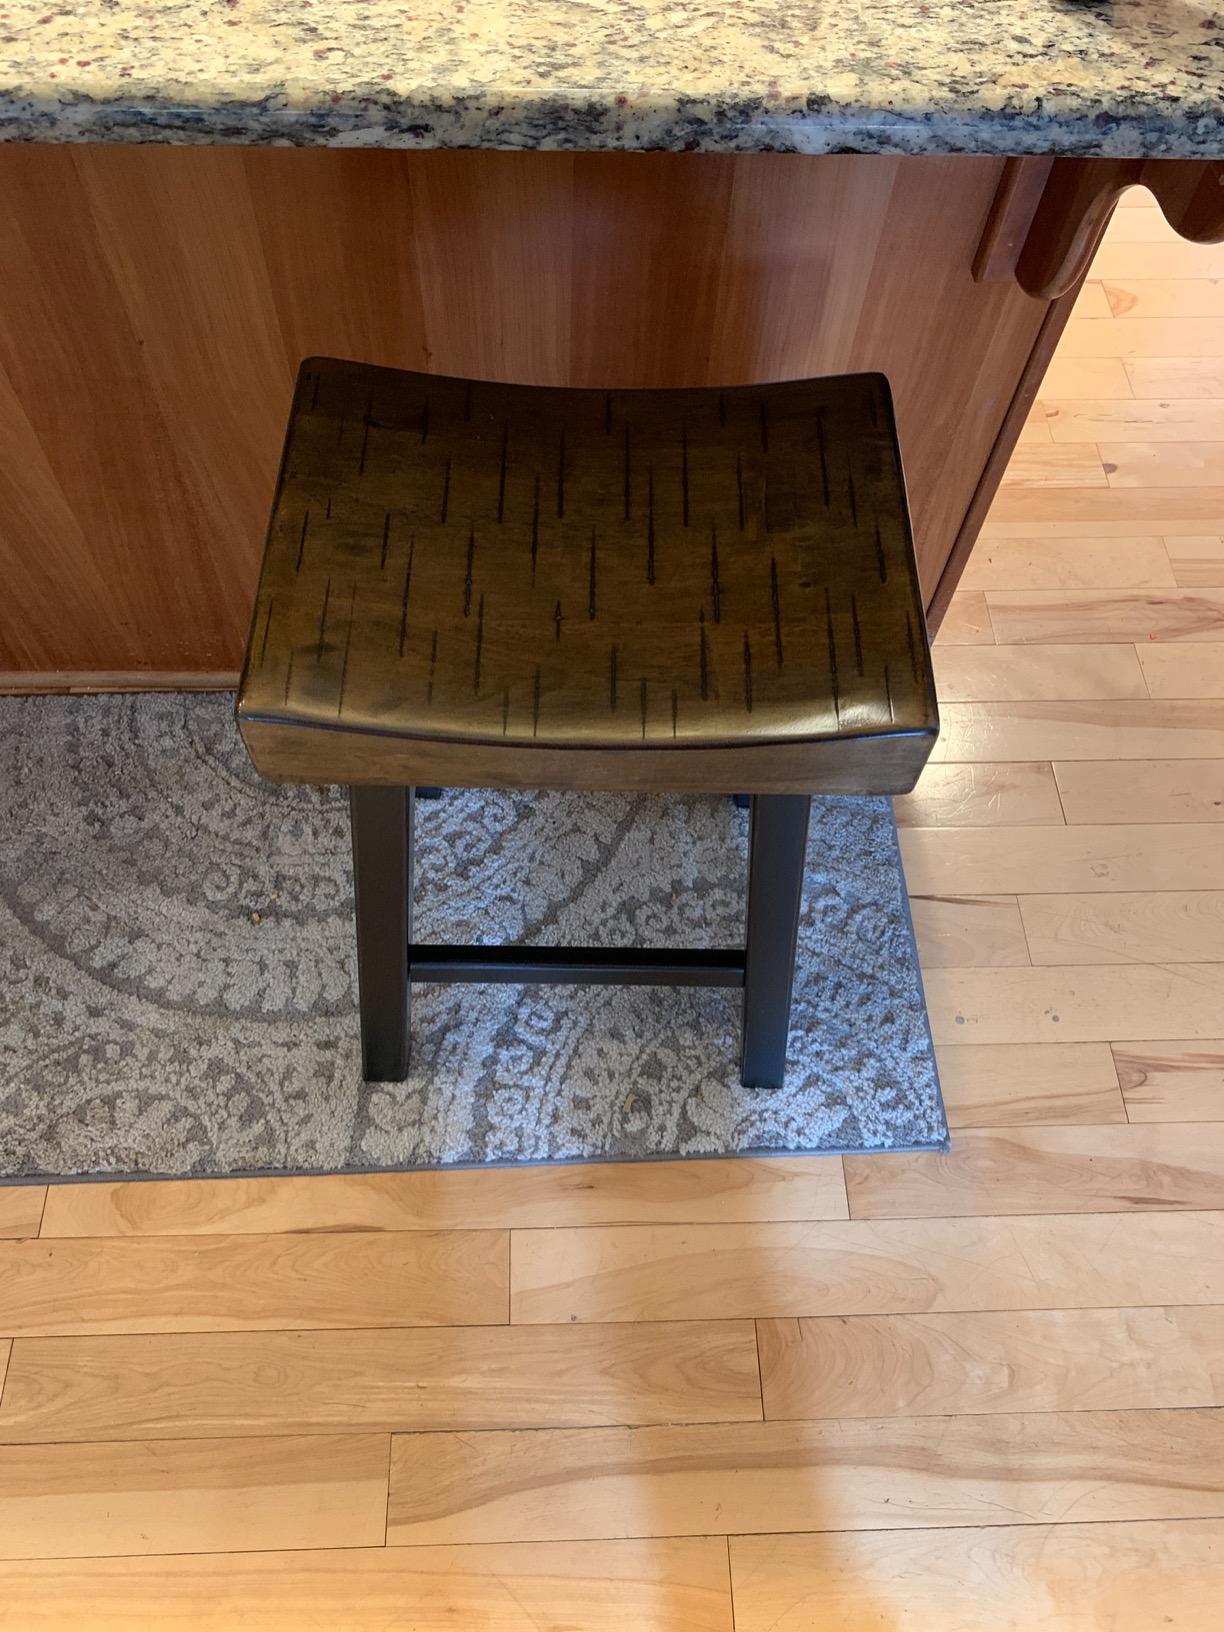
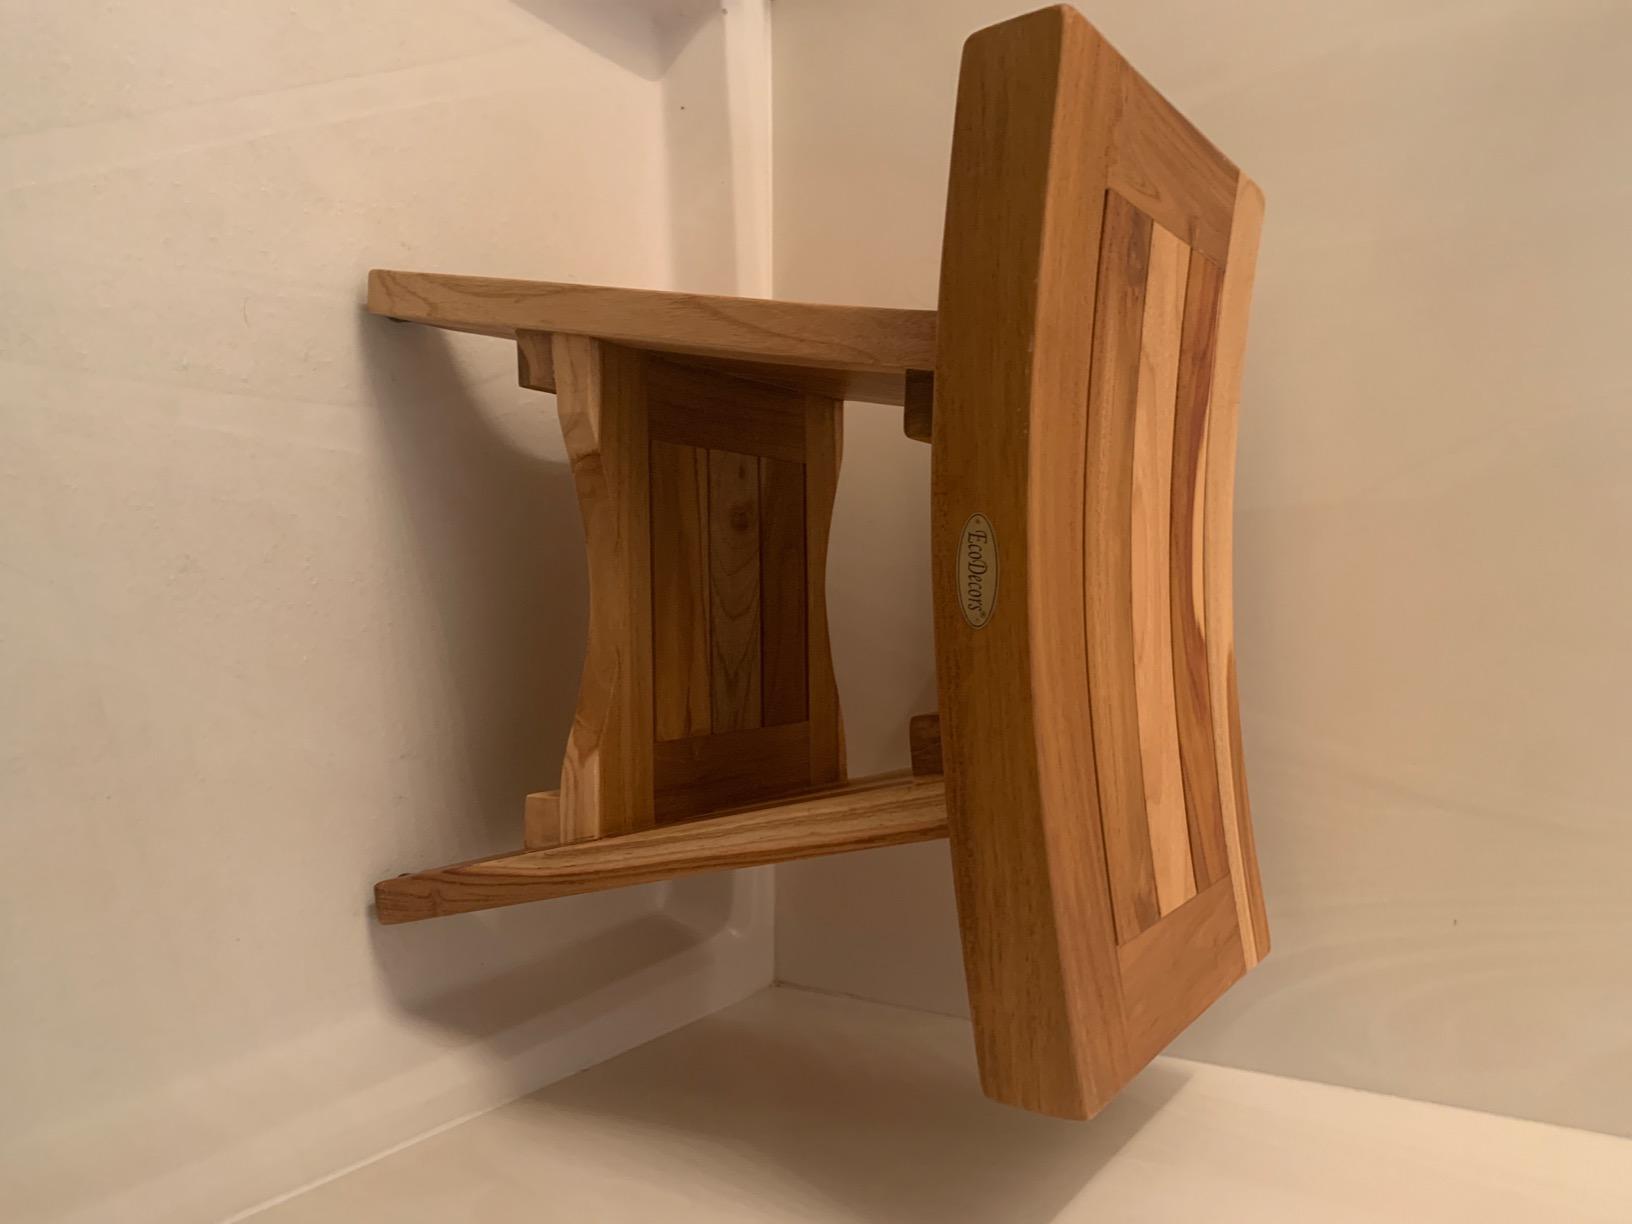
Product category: stool
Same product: no